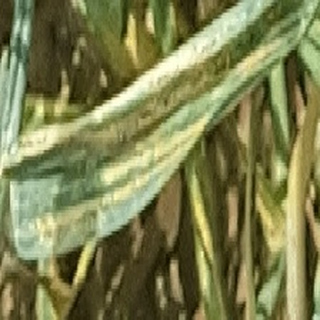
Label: wheat_yellow_rust